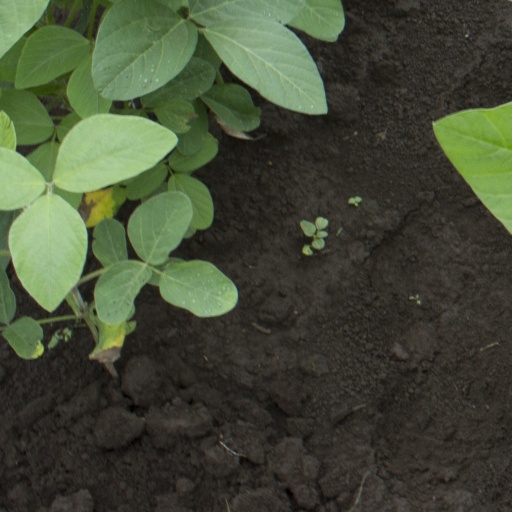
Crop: soybean